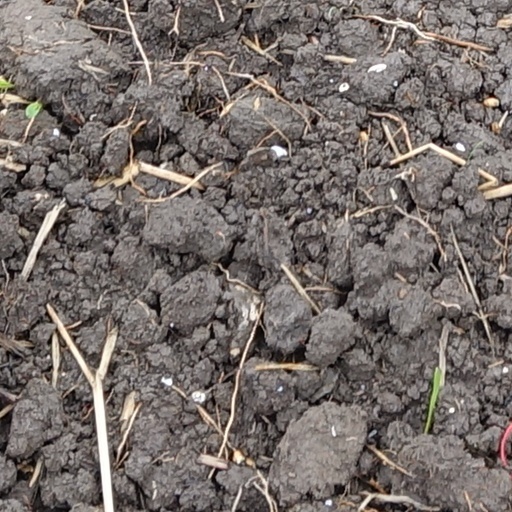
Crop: wheat